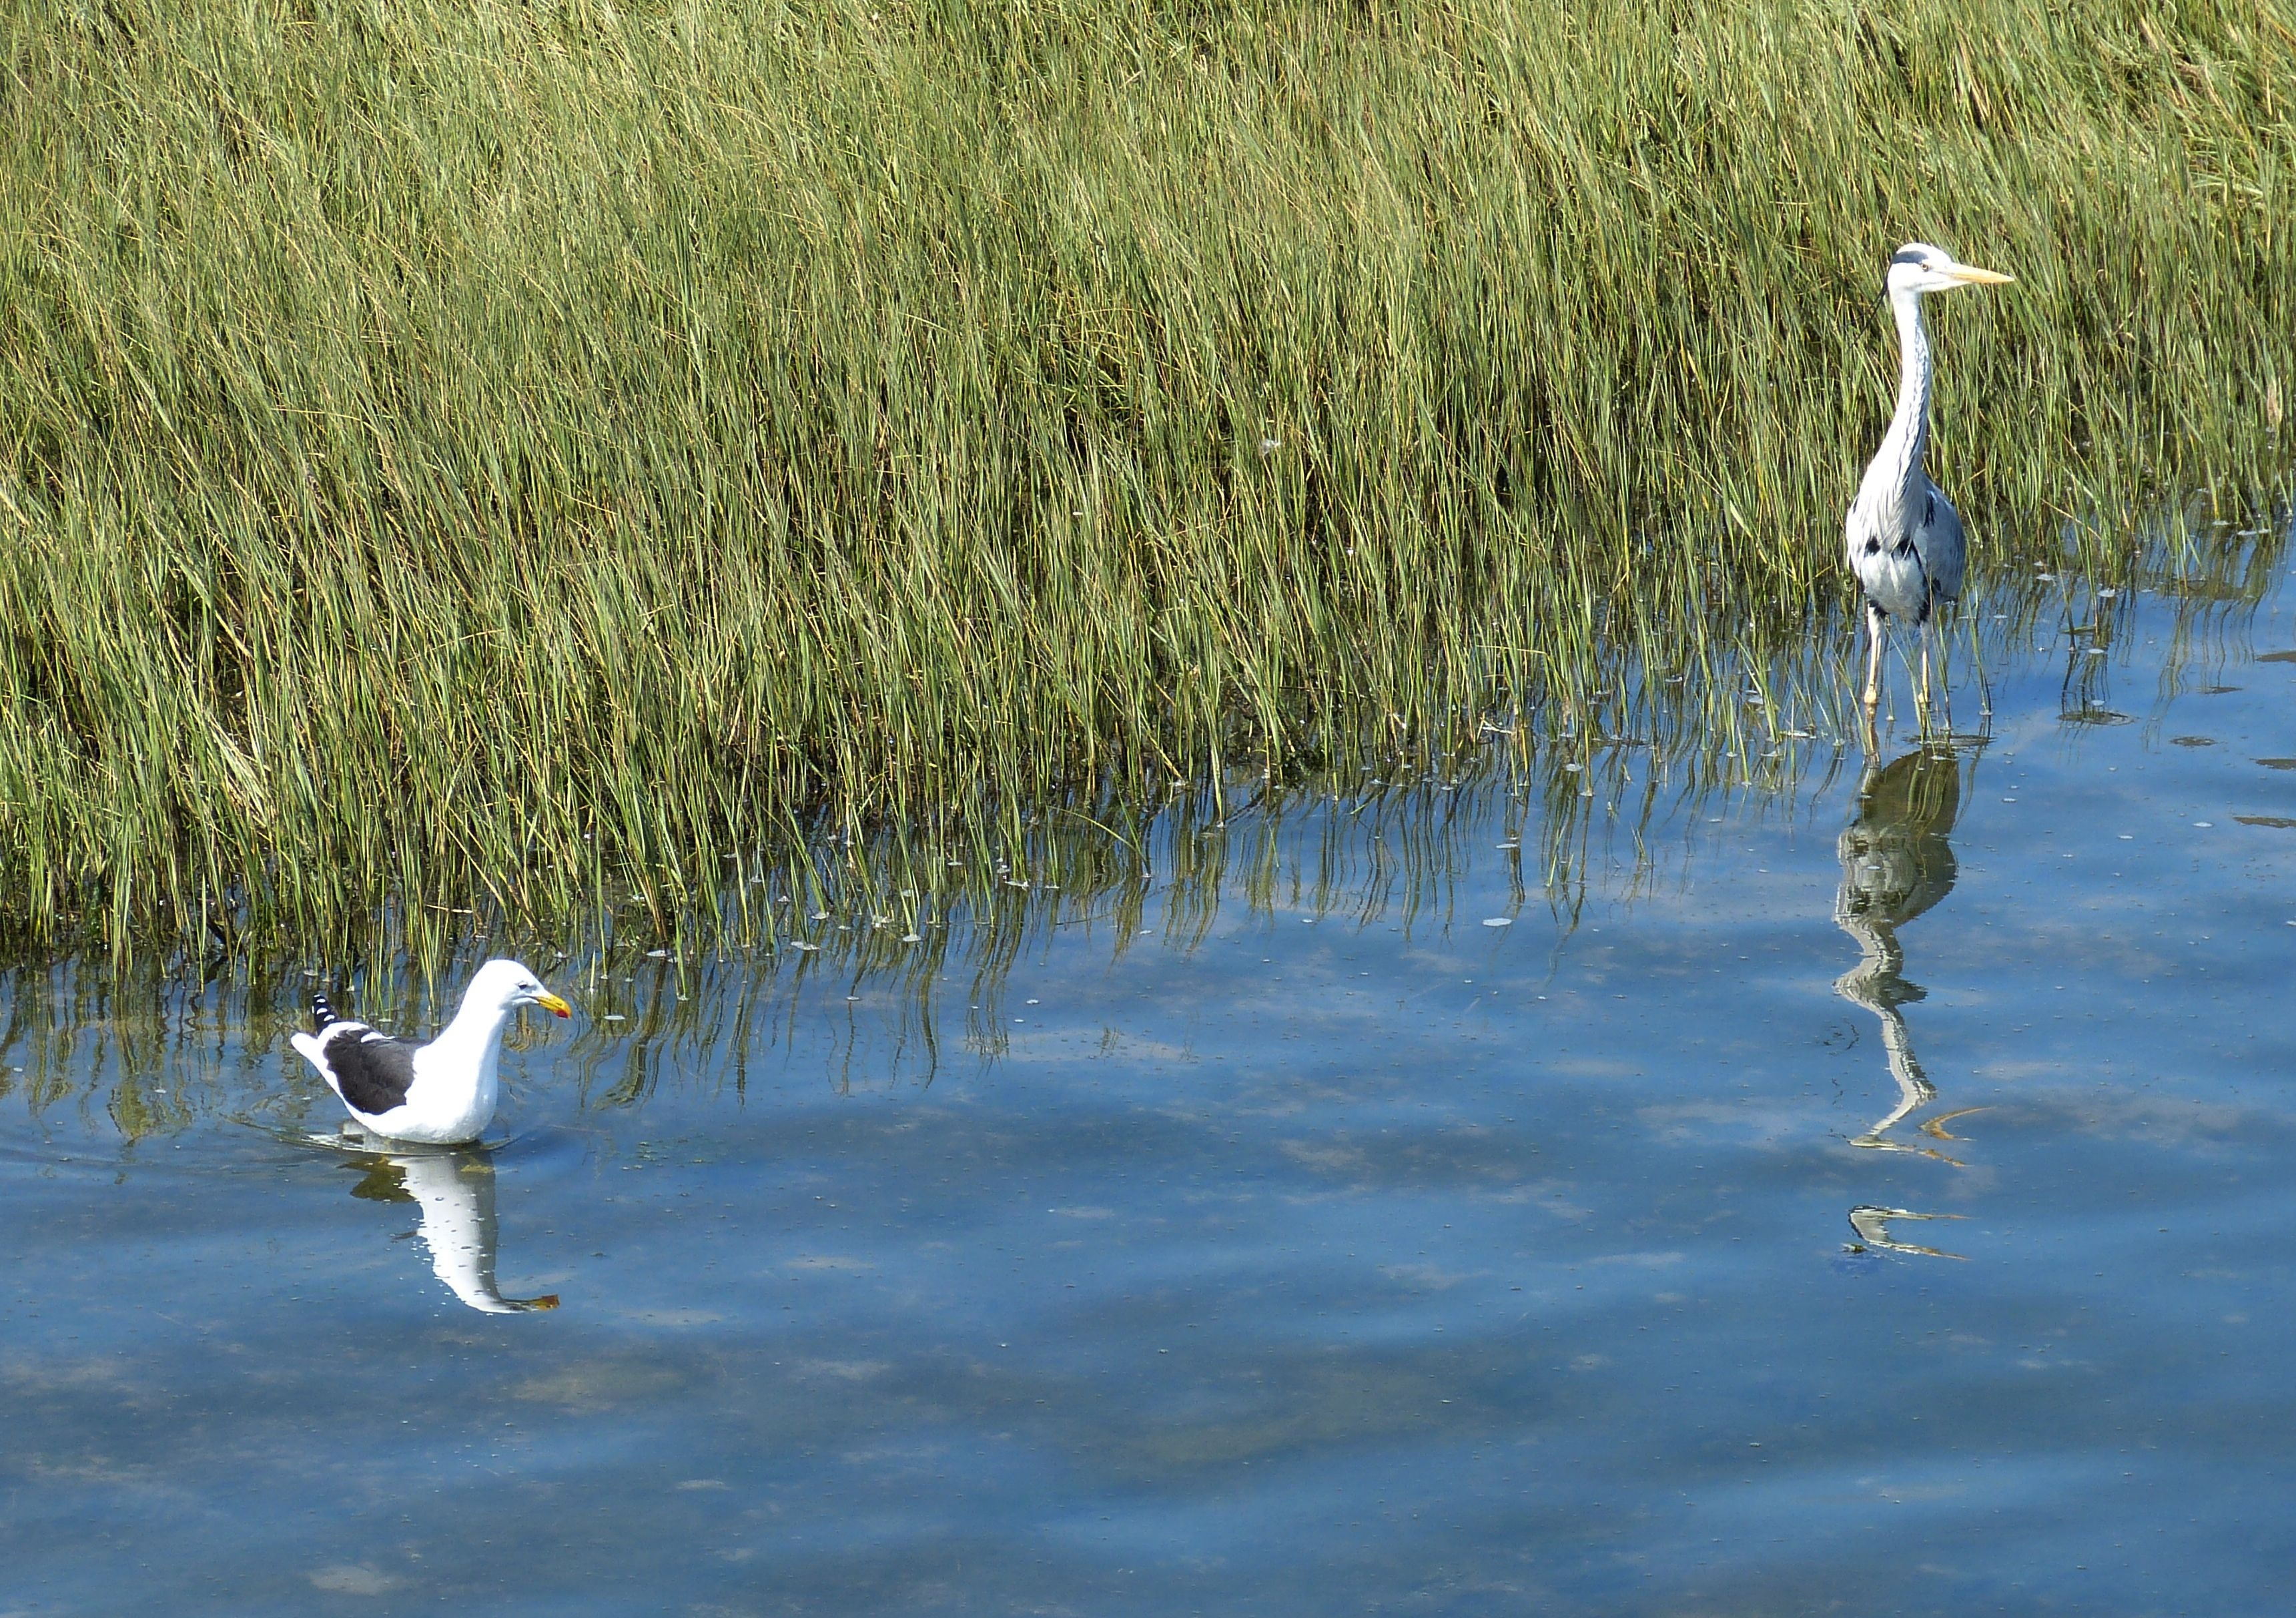
coast, water, nature, marsh, bird, seagull, wildlife, reflection, fauna, wetland, vertebrate, heron, water bird, shorebird, south africa, garden route